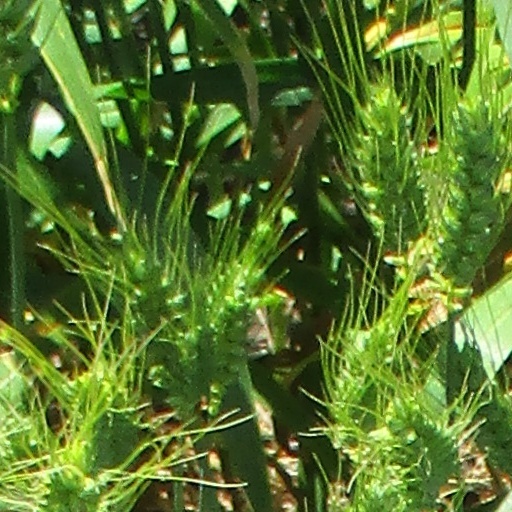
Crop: wheat